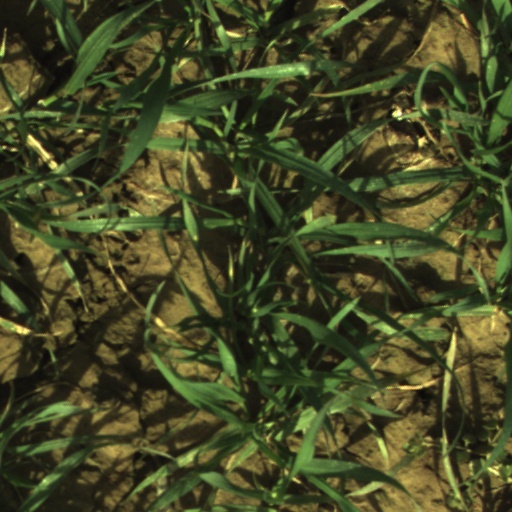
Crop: wheat